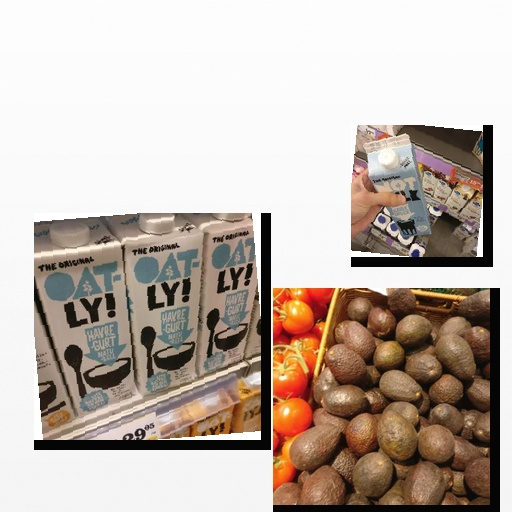
Food items: oat_milk, oatghurt, avocado